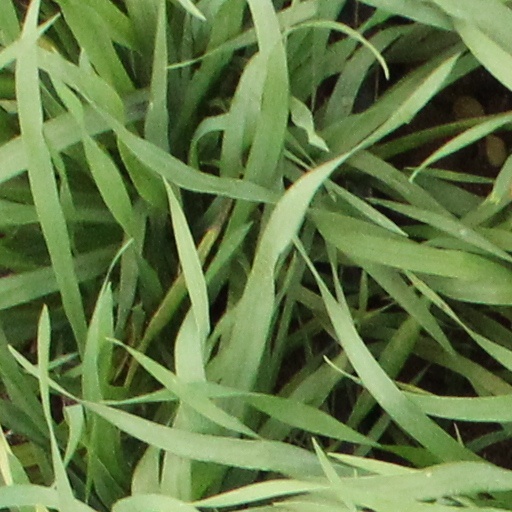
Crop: wheat